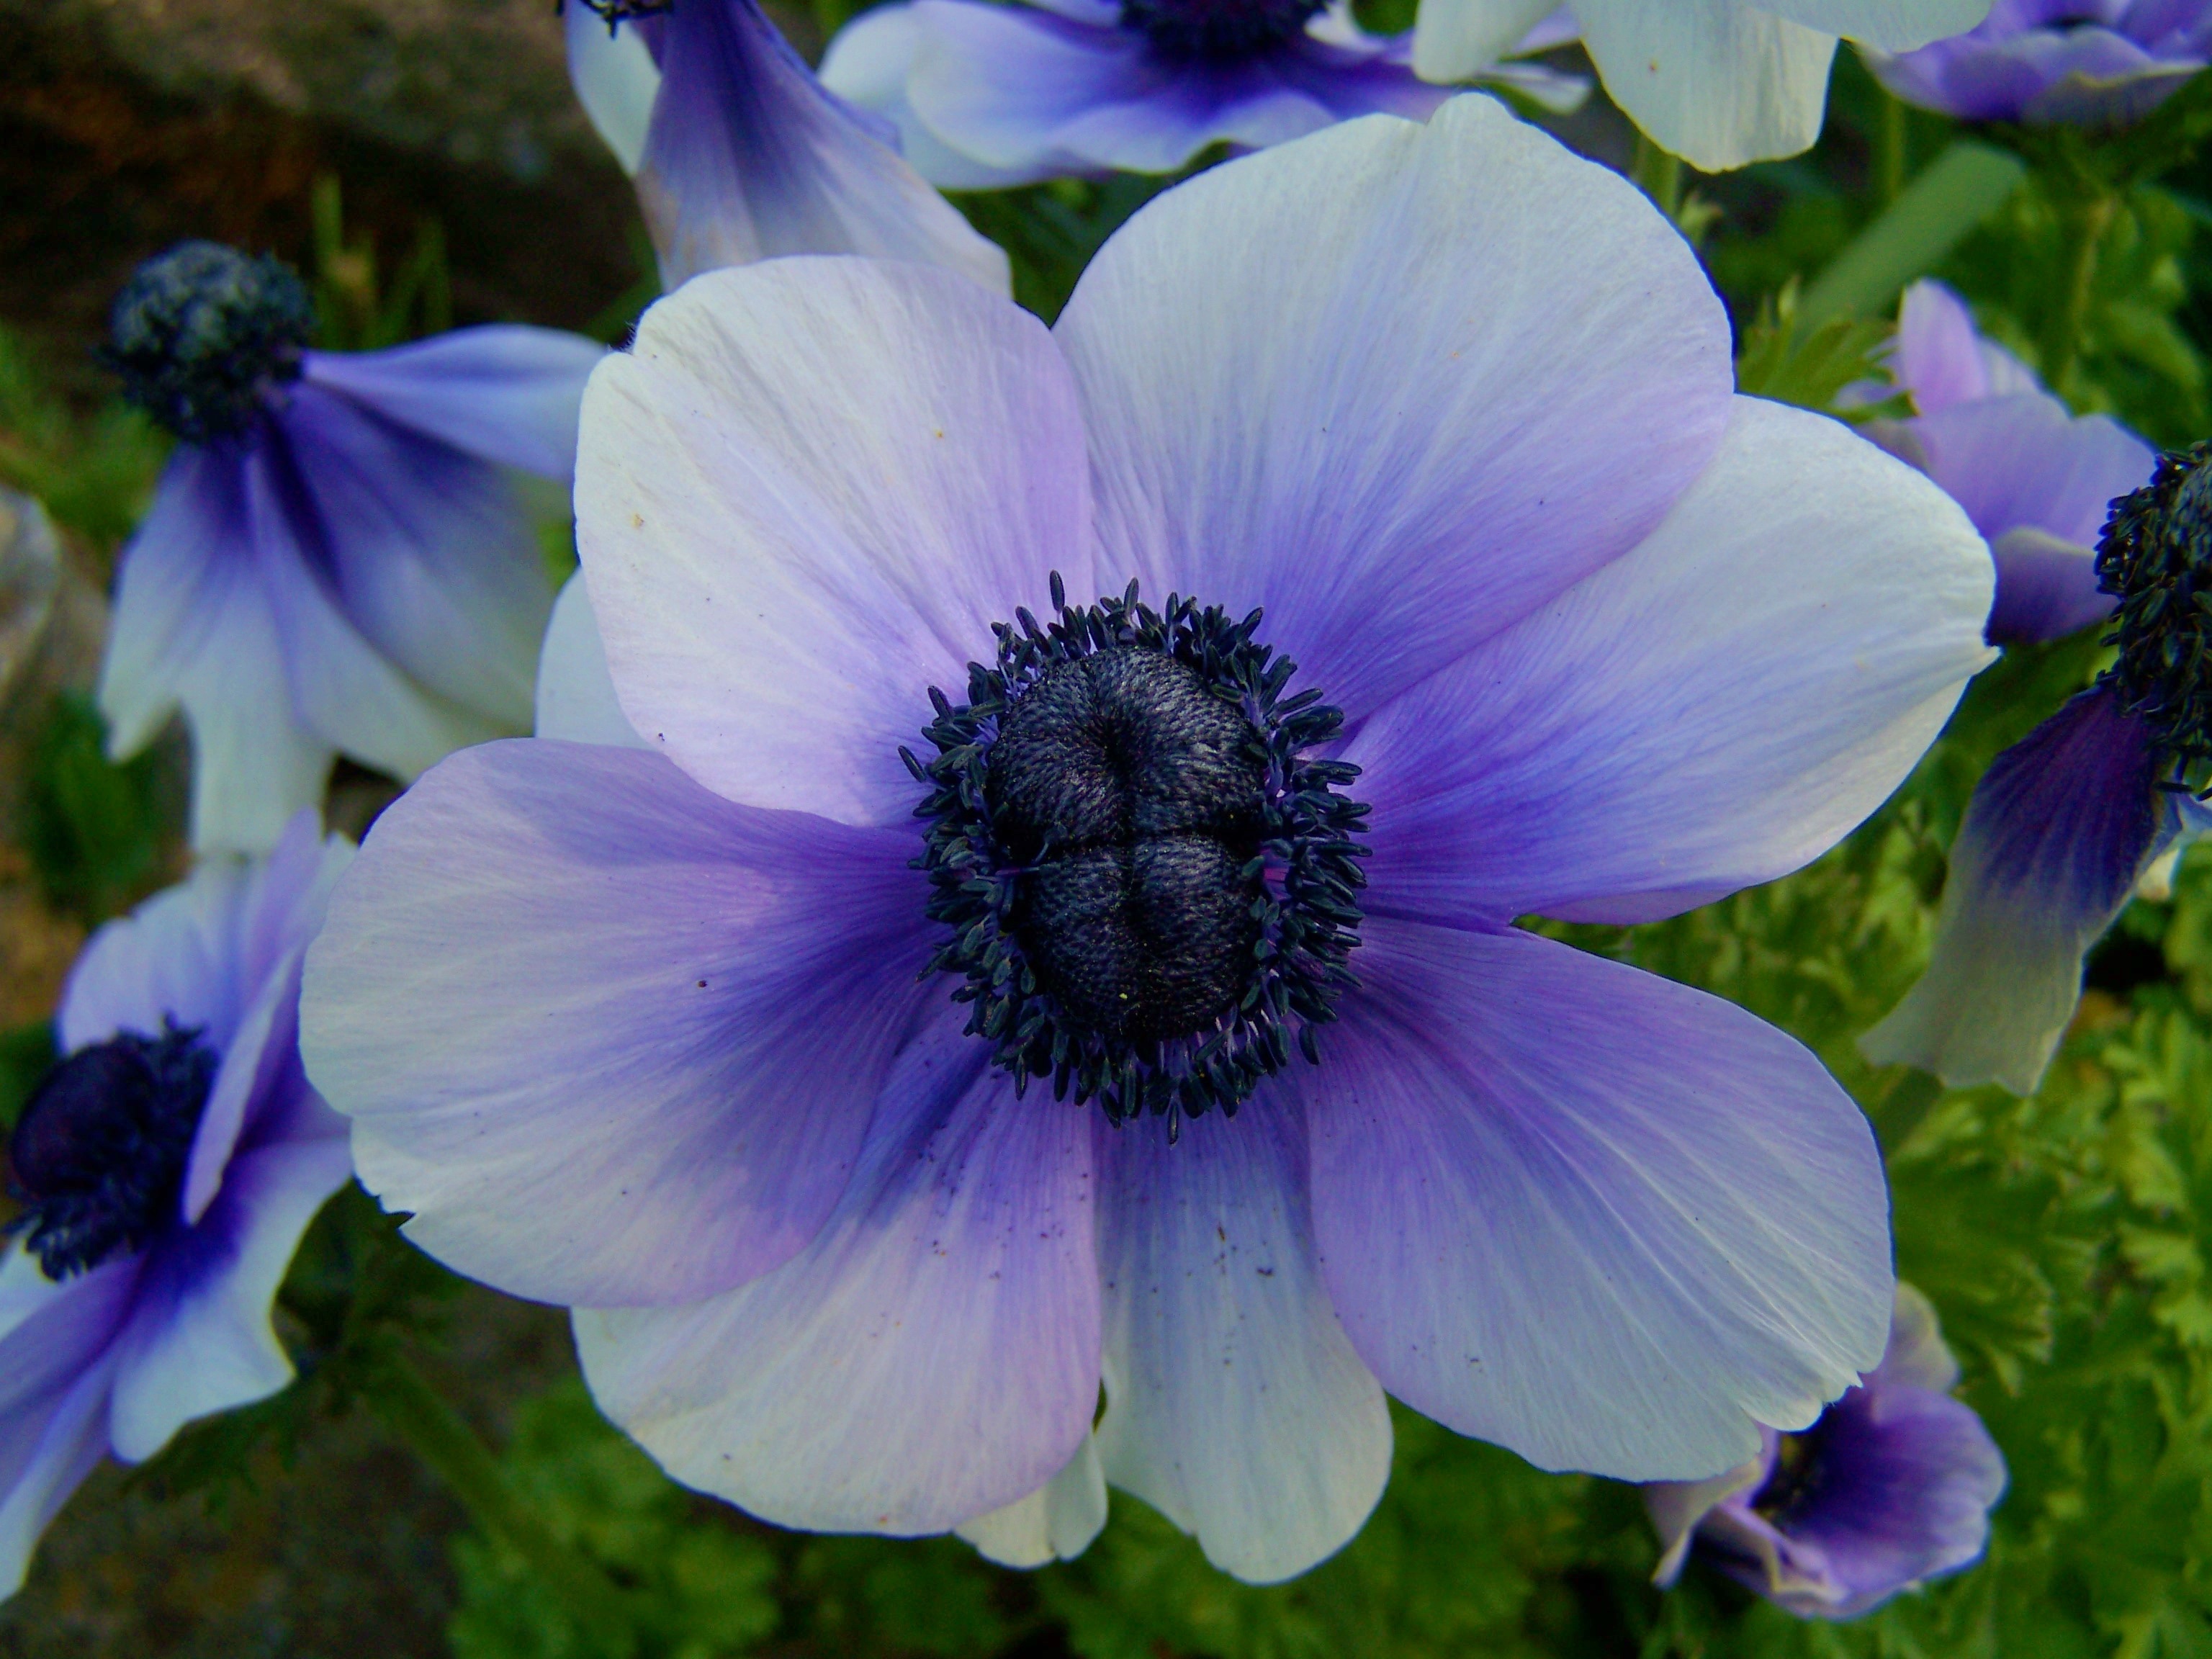
nature, blossom, plant, flower, petal, botany, flora, wildflower, flower garden, spring flower, macro photography, flowering plant, blue anemone, annual plant, land plant